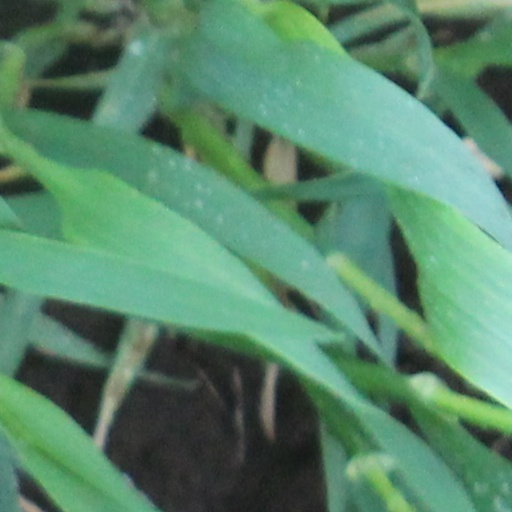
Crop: wheat